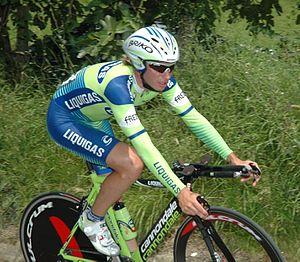
Francesco Failli est un coureur cycliste italien.